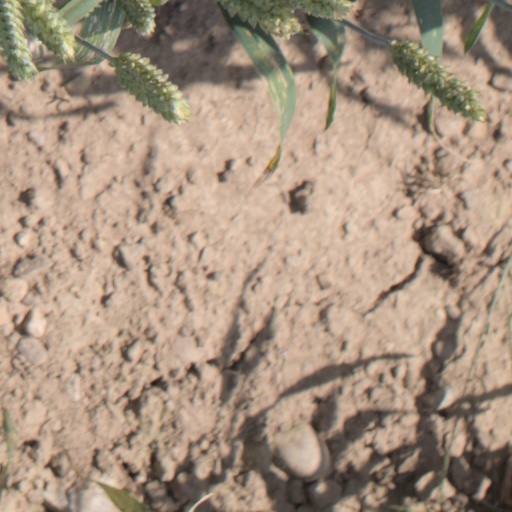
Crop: wheat